Glogue Halt railway station

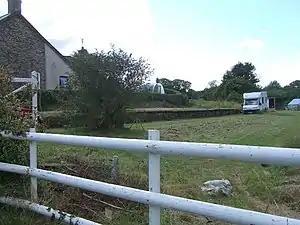
The site of the station in 2007

Glogue Halt railway station served the hamlet of Glogue, Pembrokeshire, Wales, from 1875 to 1962 on the Whitland and Cardigan Railway.